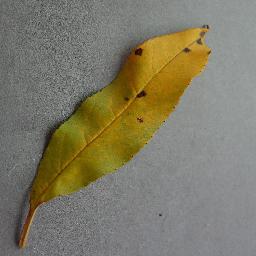
Label: Peach___Bacterial_spot